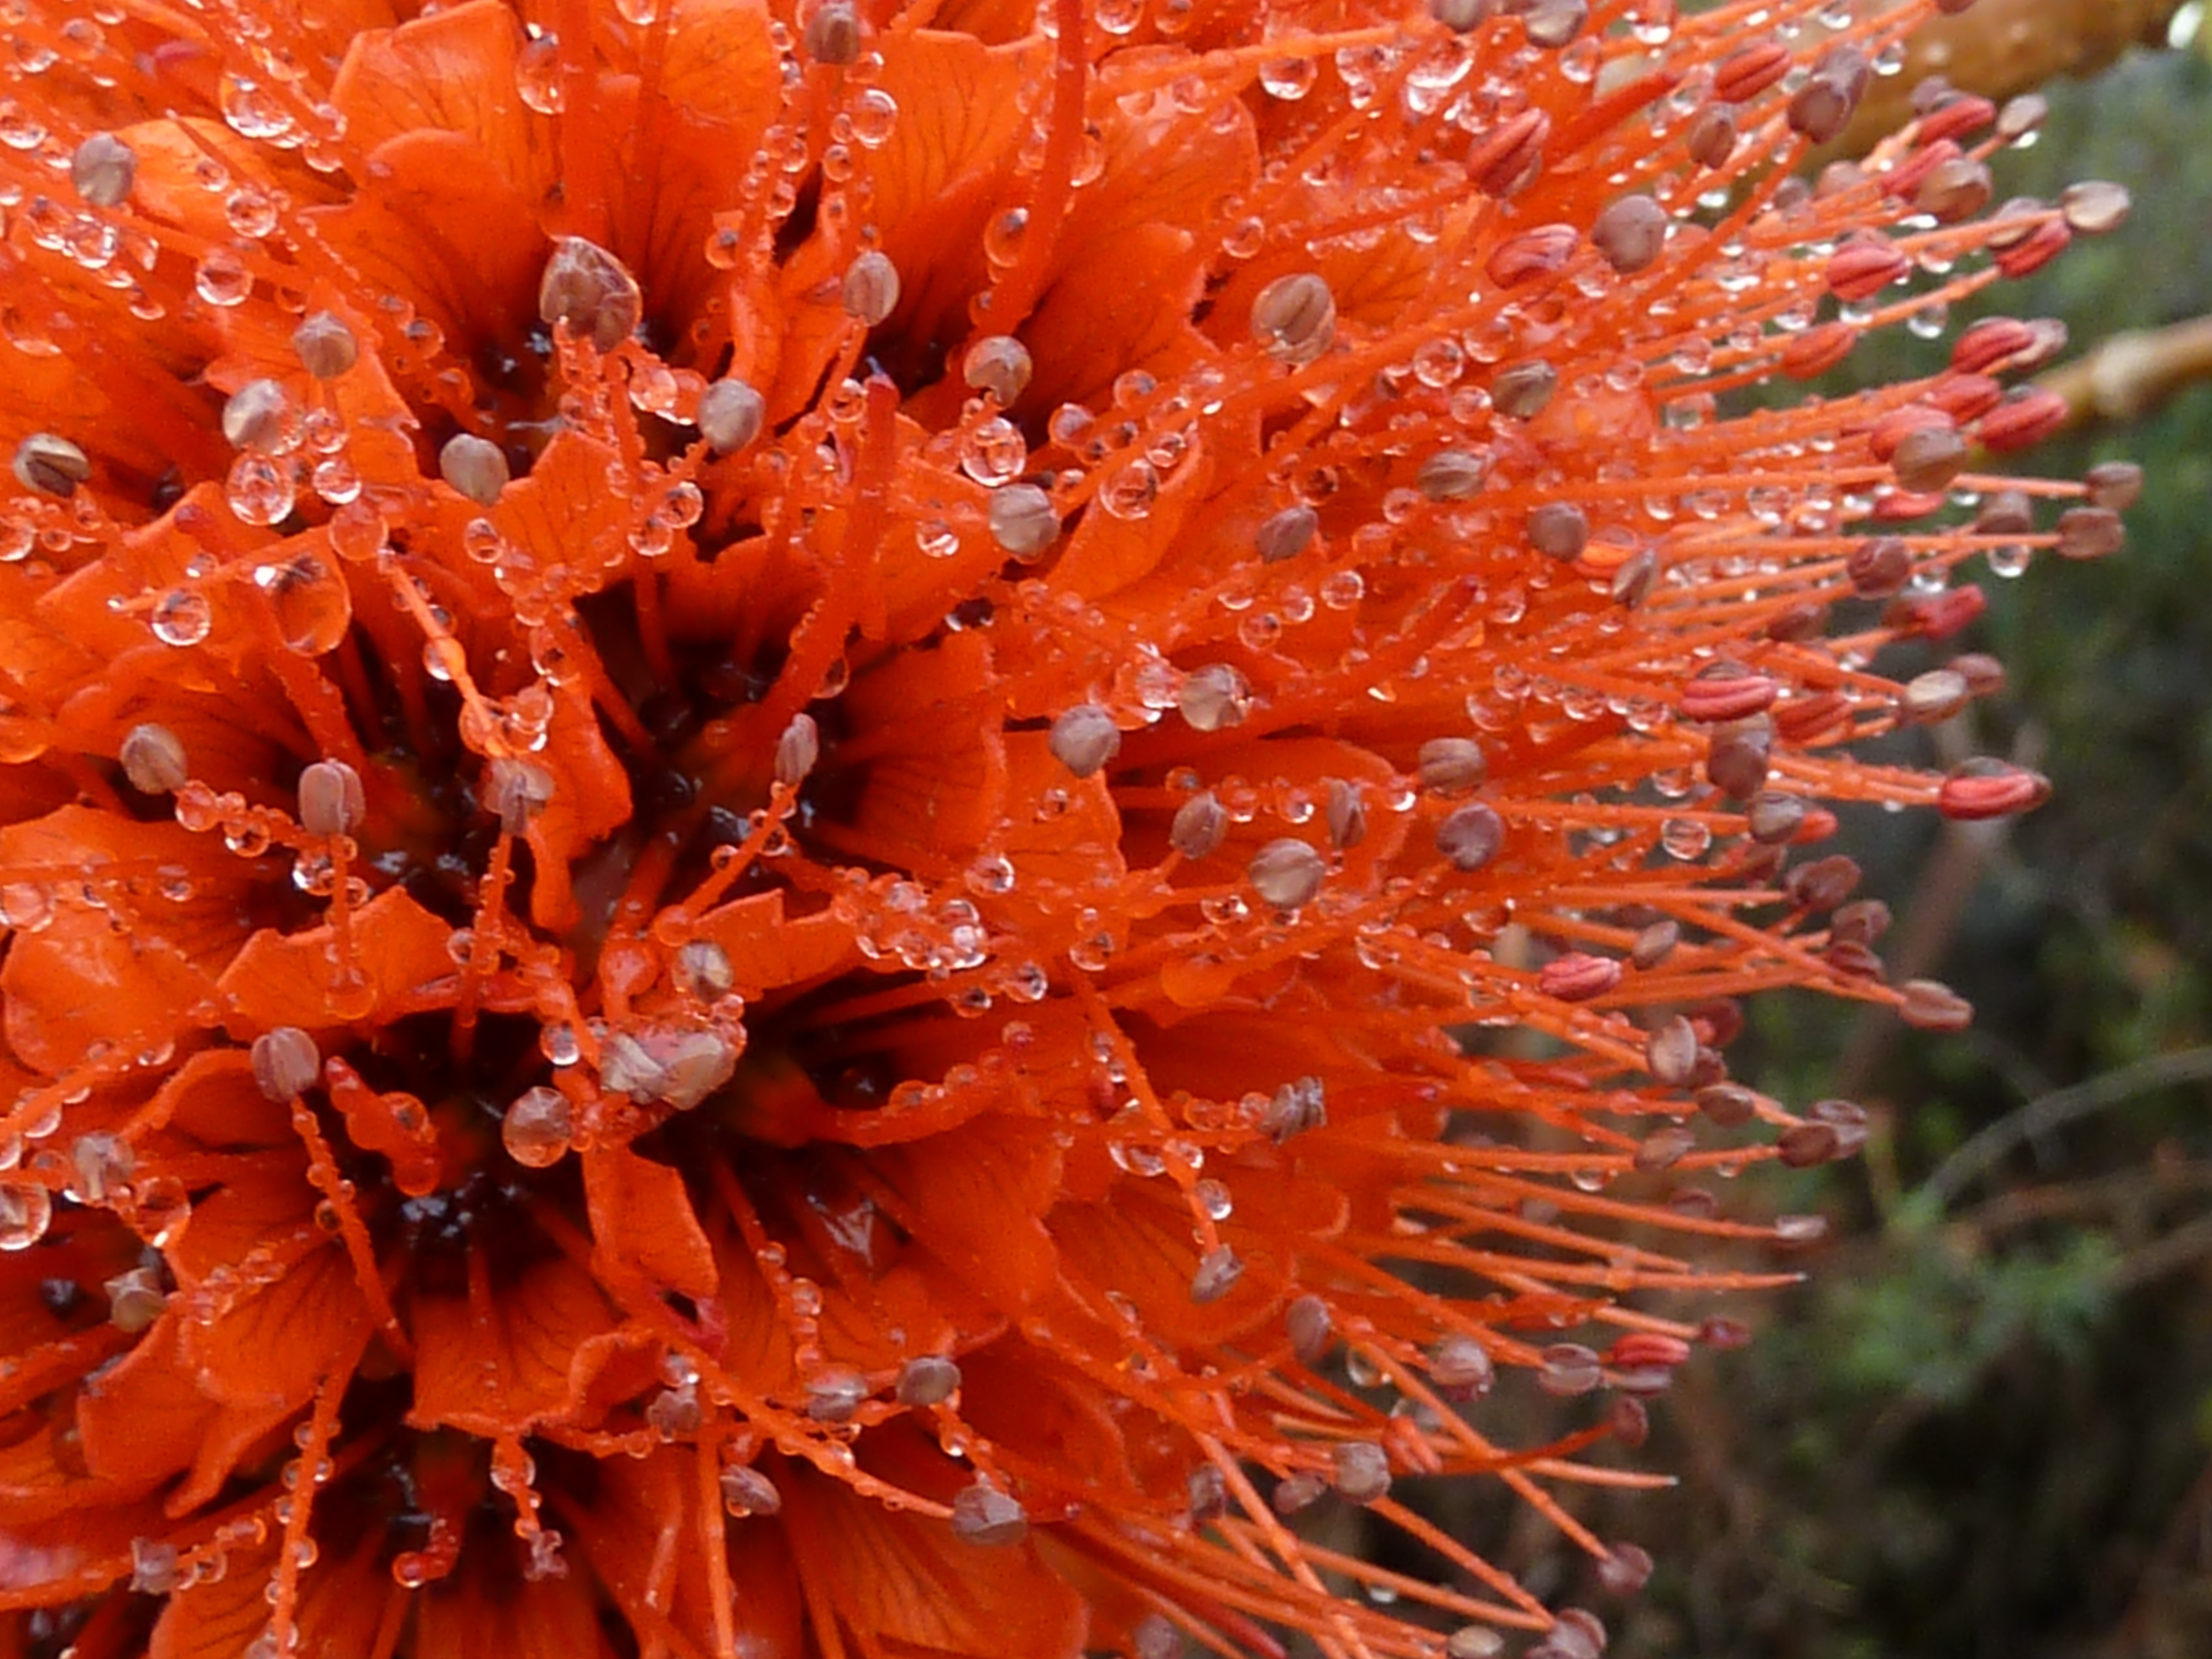
plant, flower, orange, flora, drops, bottlebrush